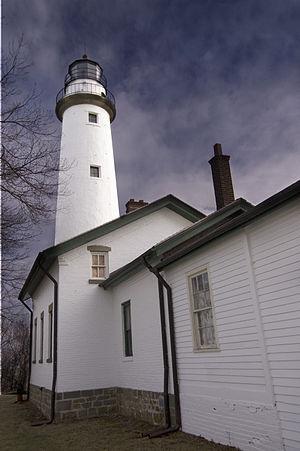
Port Hope est une ville du sud de la province de l'Ontario au Canada ; située à environ 110 km à l'est de Toronto et 160 km à l'ouest de Kingston. Elle est située à l'embouchure de la rivière Ganaraska sur la rive nord du lac Ontario, à l'extrémité ouest du comté de Northumberland.